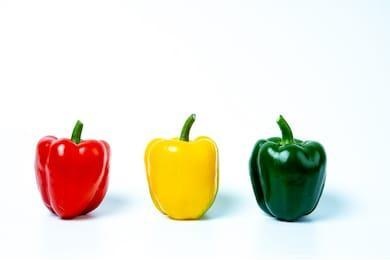
Label: capsicum